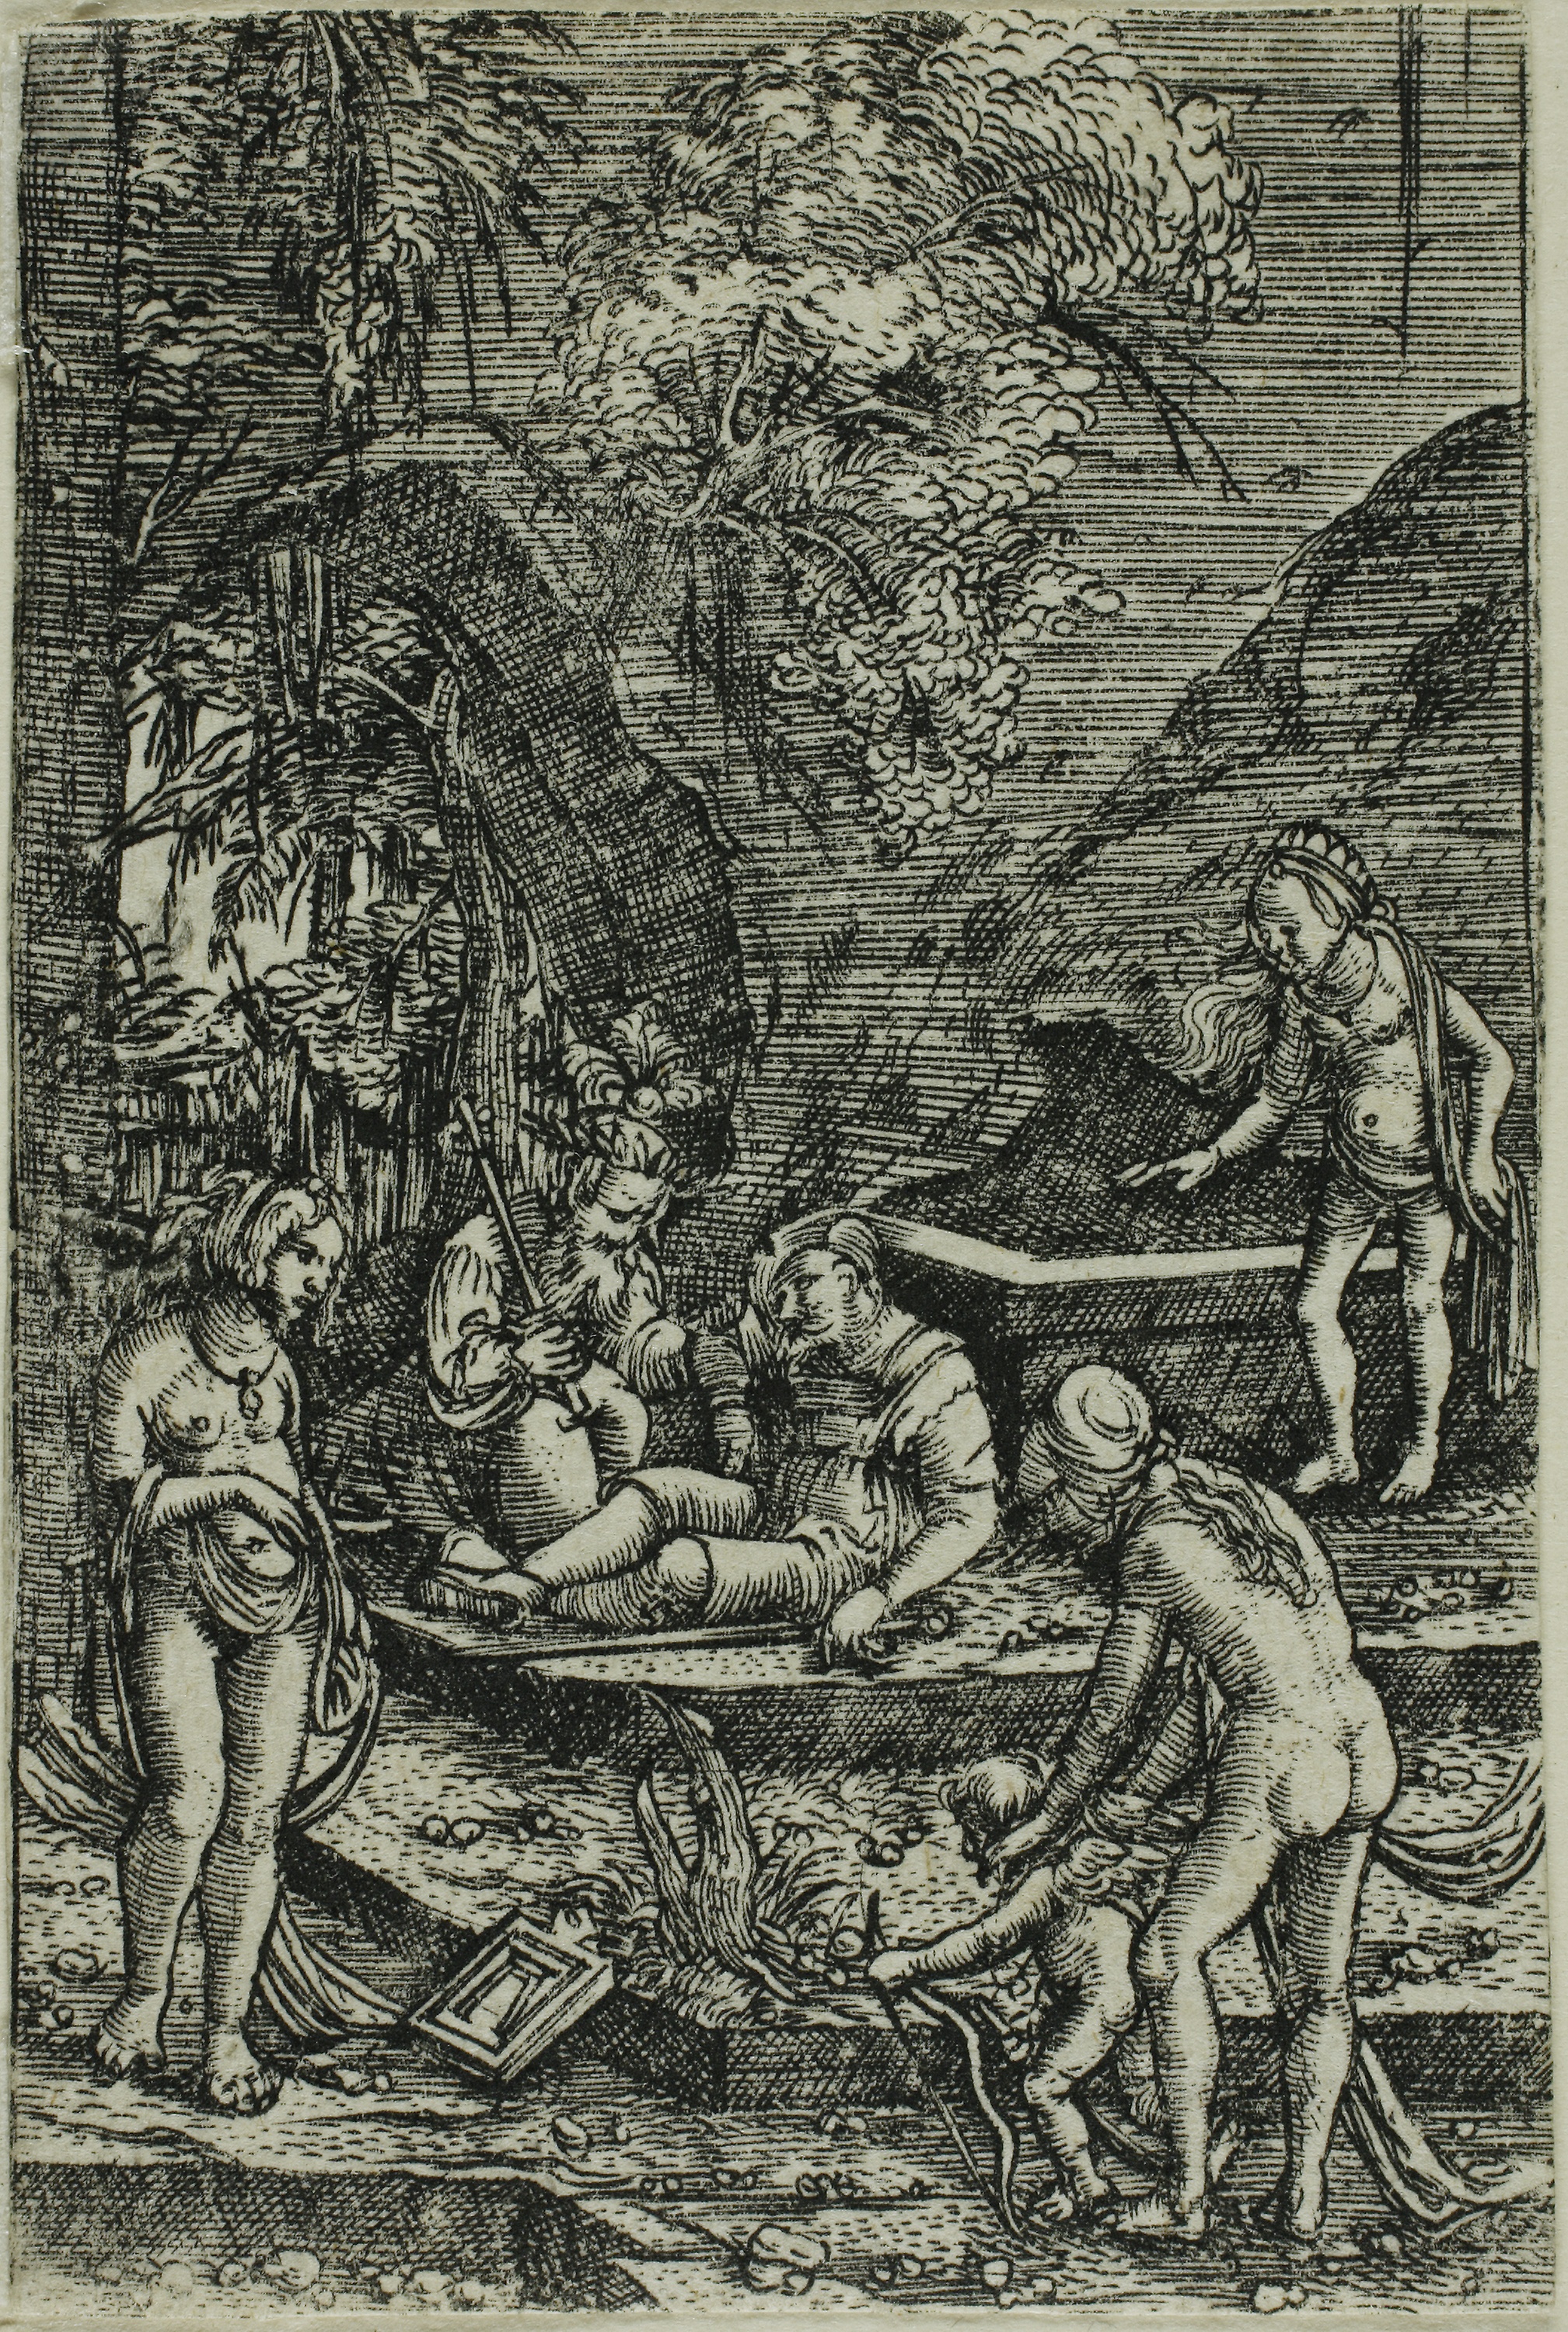
art, black and white, history, mythology, horse like mammal, tapestry, monochrome, tree, middle ages, visual arts, ancient history, printmaking, fiction, illustration